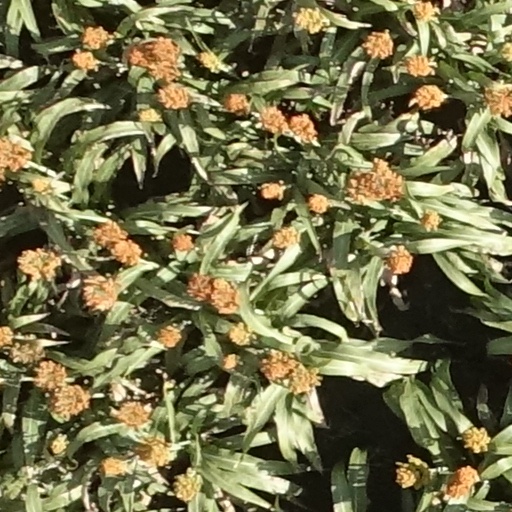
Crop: sorghum